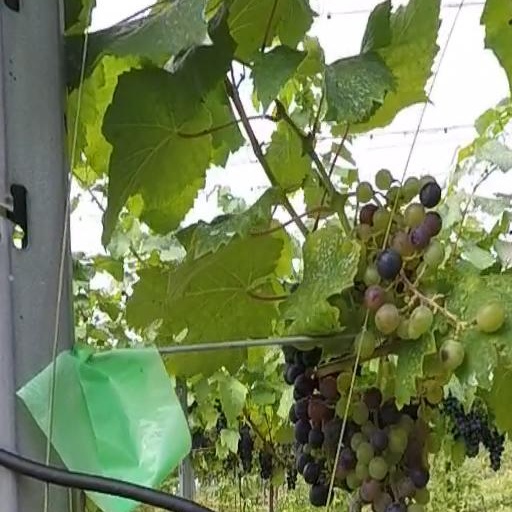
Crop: grape